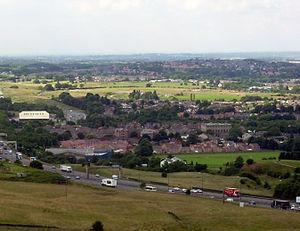
Milnrow est une ville britannique du district métropolitain de Rochdale, dans le Grand Manchester en Angleterre.